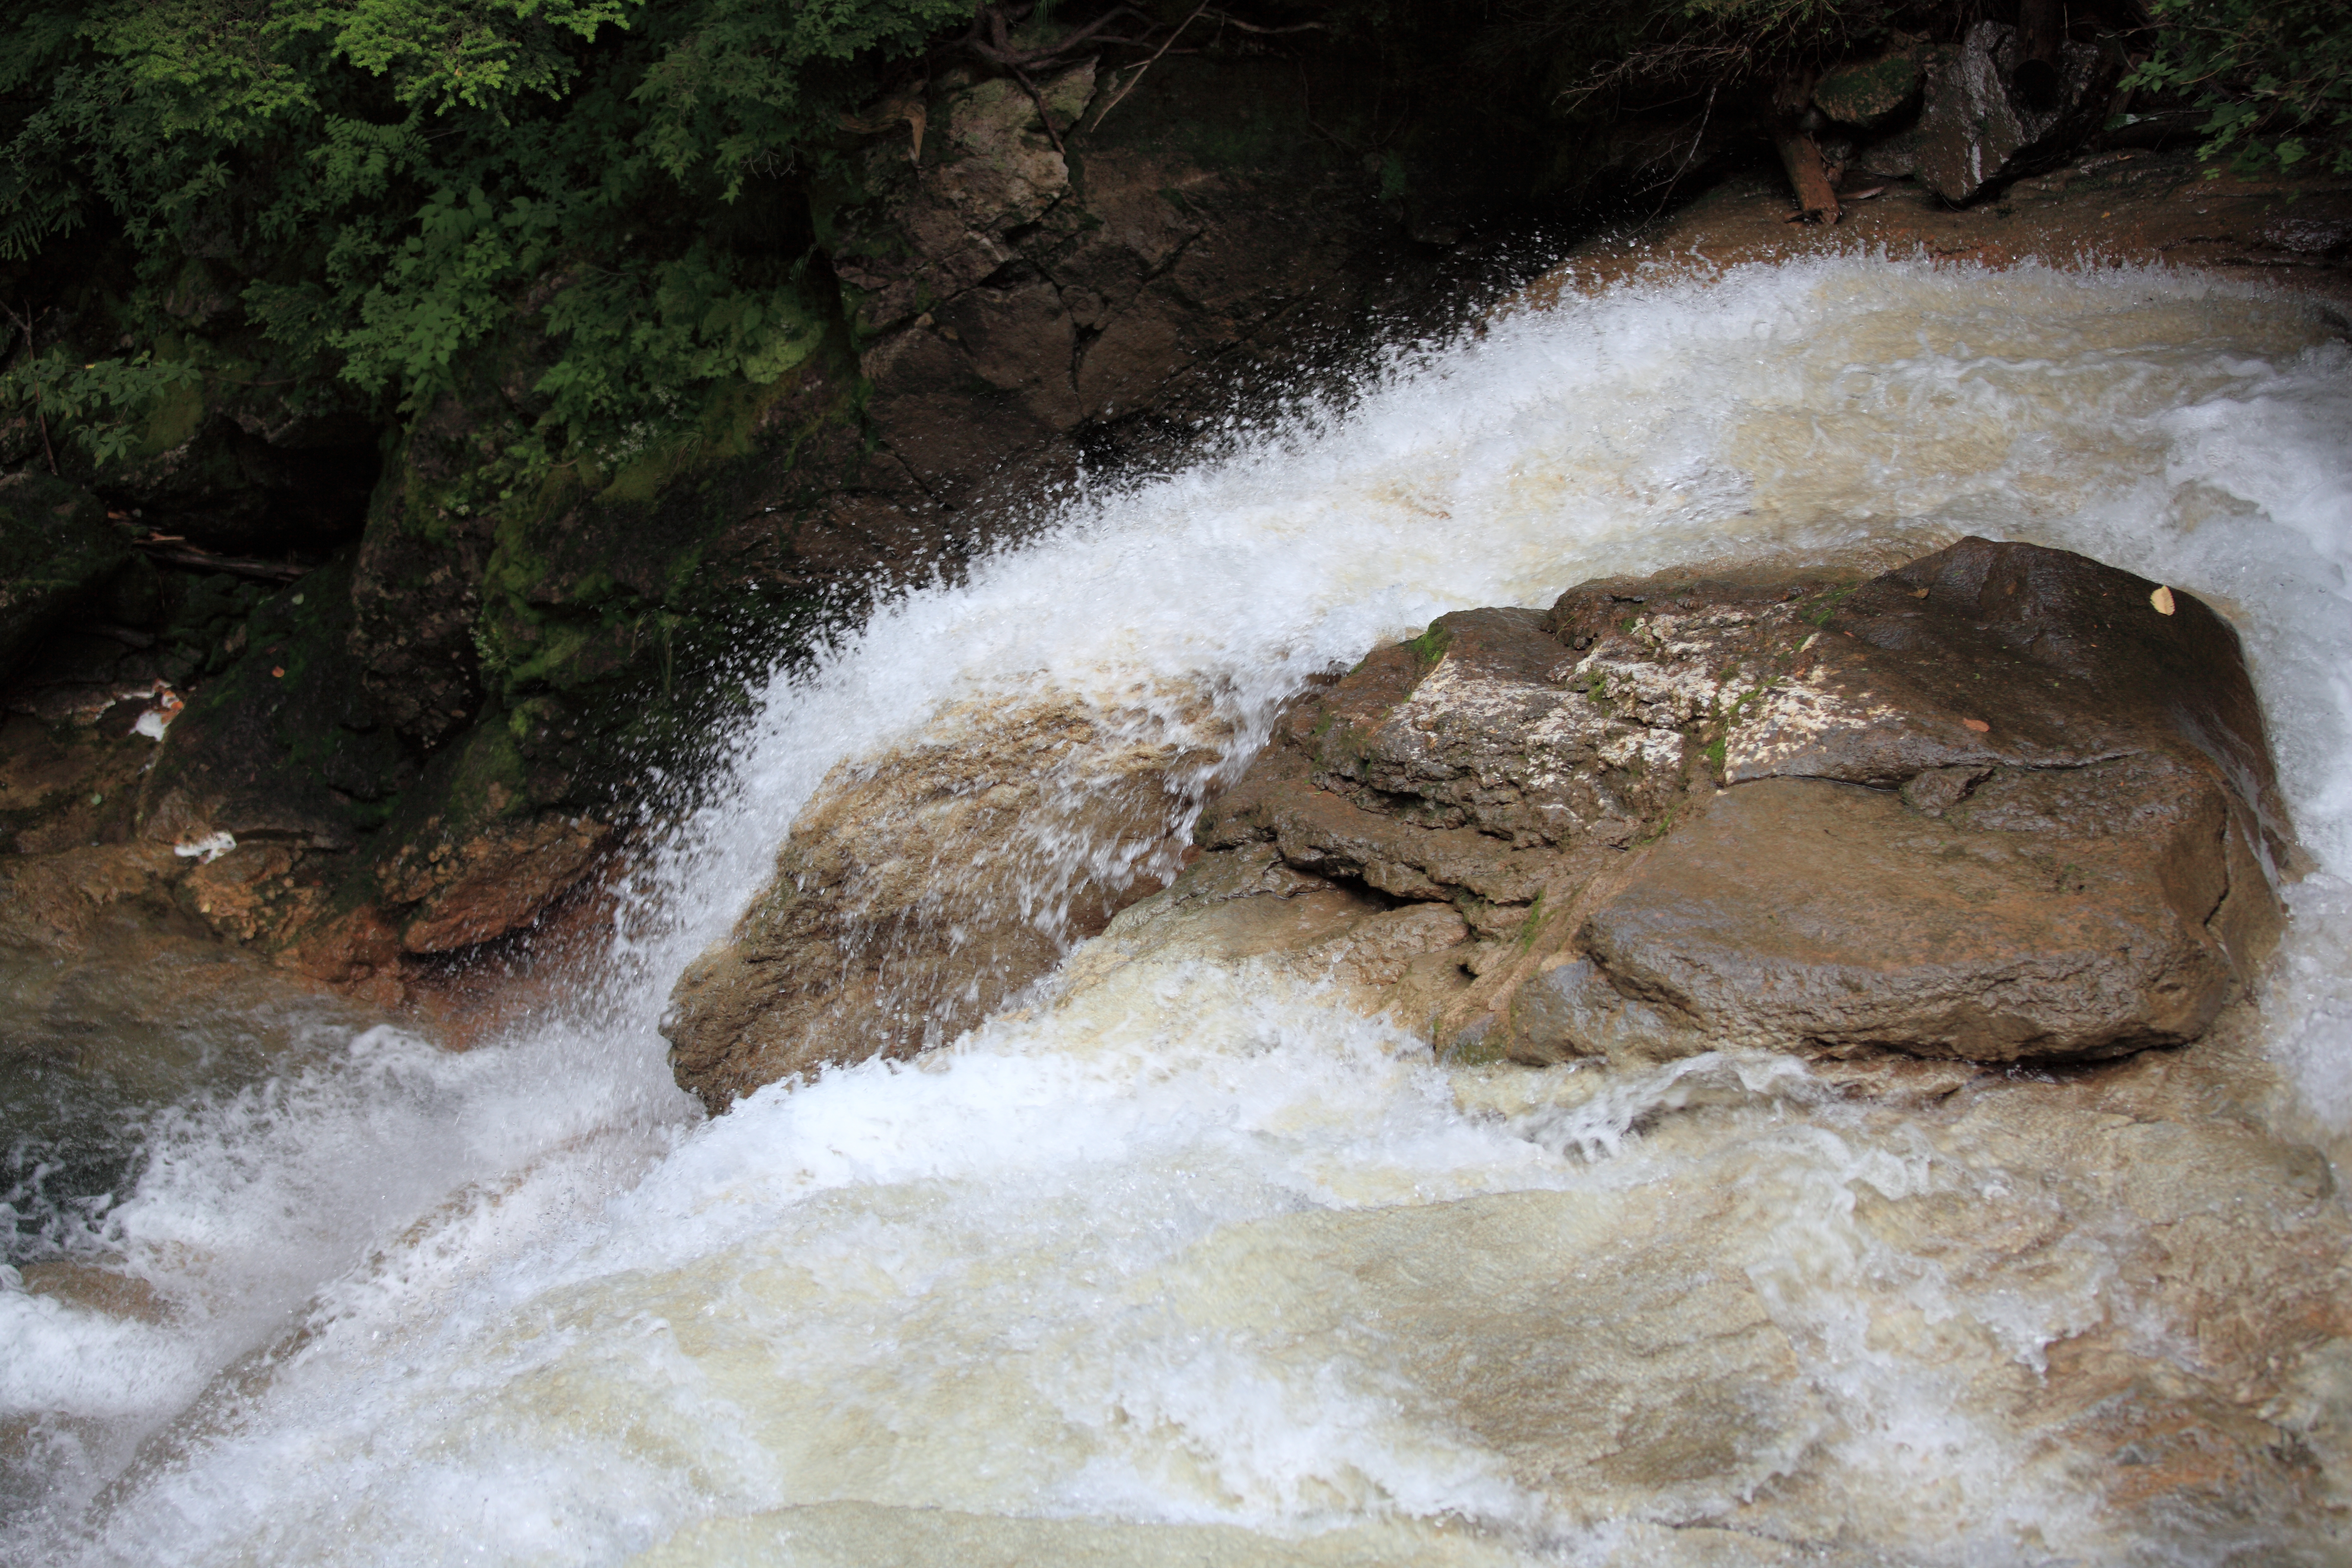
water, rock, waterfall, river, formation, stream, high, rapid, canyon, highland, cool image, geology, plateau, 5d, hires, markii, water feature, hi, res, resolution, nagano, matsumoto, norikura, wadi, landform